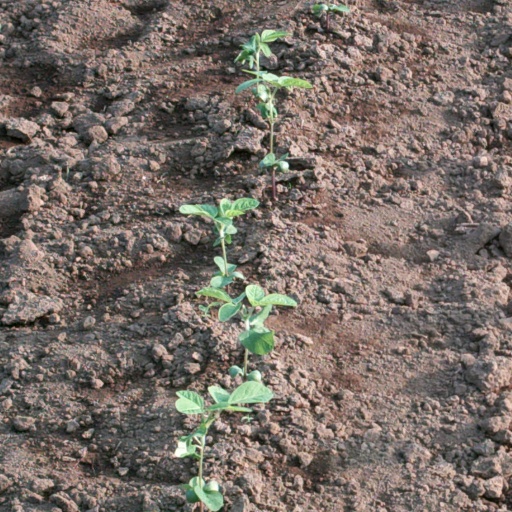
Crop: soybean